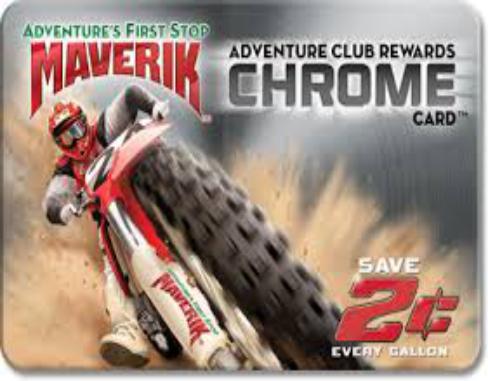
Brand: Maverik Inc
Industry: Others